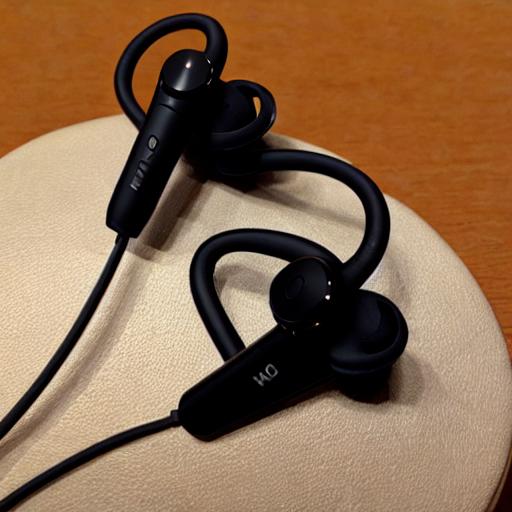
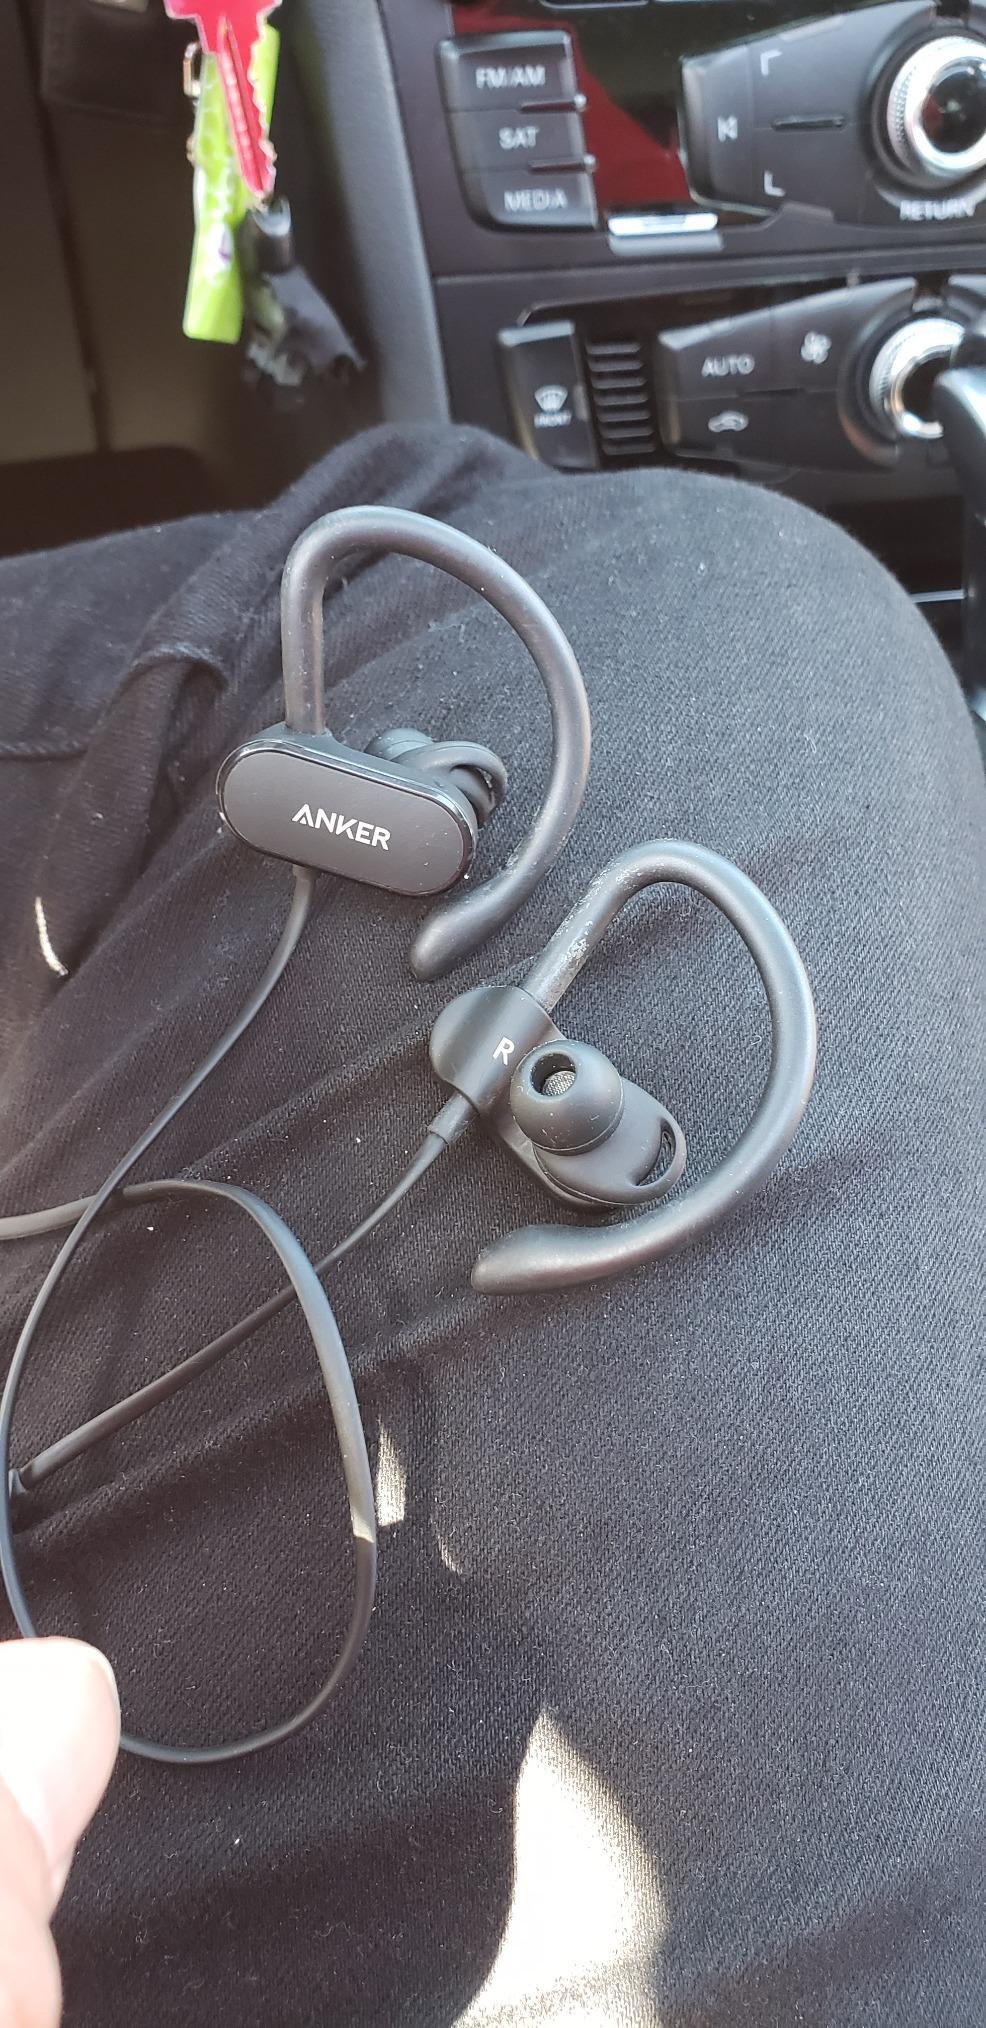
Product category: headphones
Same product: no